Ida B. Wells-Barnett House

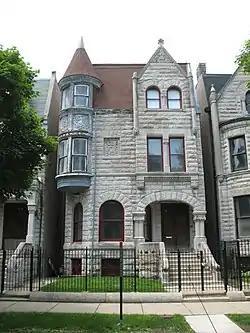
June 1, 2007 view

The Ida B. Wells-Barnett House was the residence of civil rights advocate Ida B. Wells (1862–1931) and her husband Ferdinand Lee Barnett from 1919 to 1930. It is located at 3624 S. Dr. Martin Luther King Jr. Drive in the Bronzeville section of the Douglas community area on the South Side of Chicago, Illinois. It was designated a Chicago Landmark on October 2, 1995. It was listed on the National Register of Historic Places and as a National Historic Landmark on May 30, 1974.